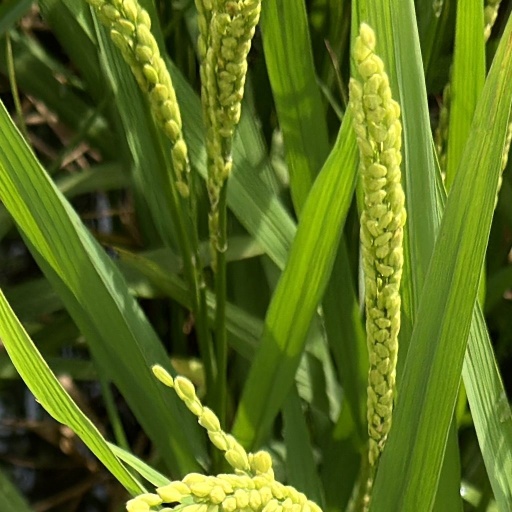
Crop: rice